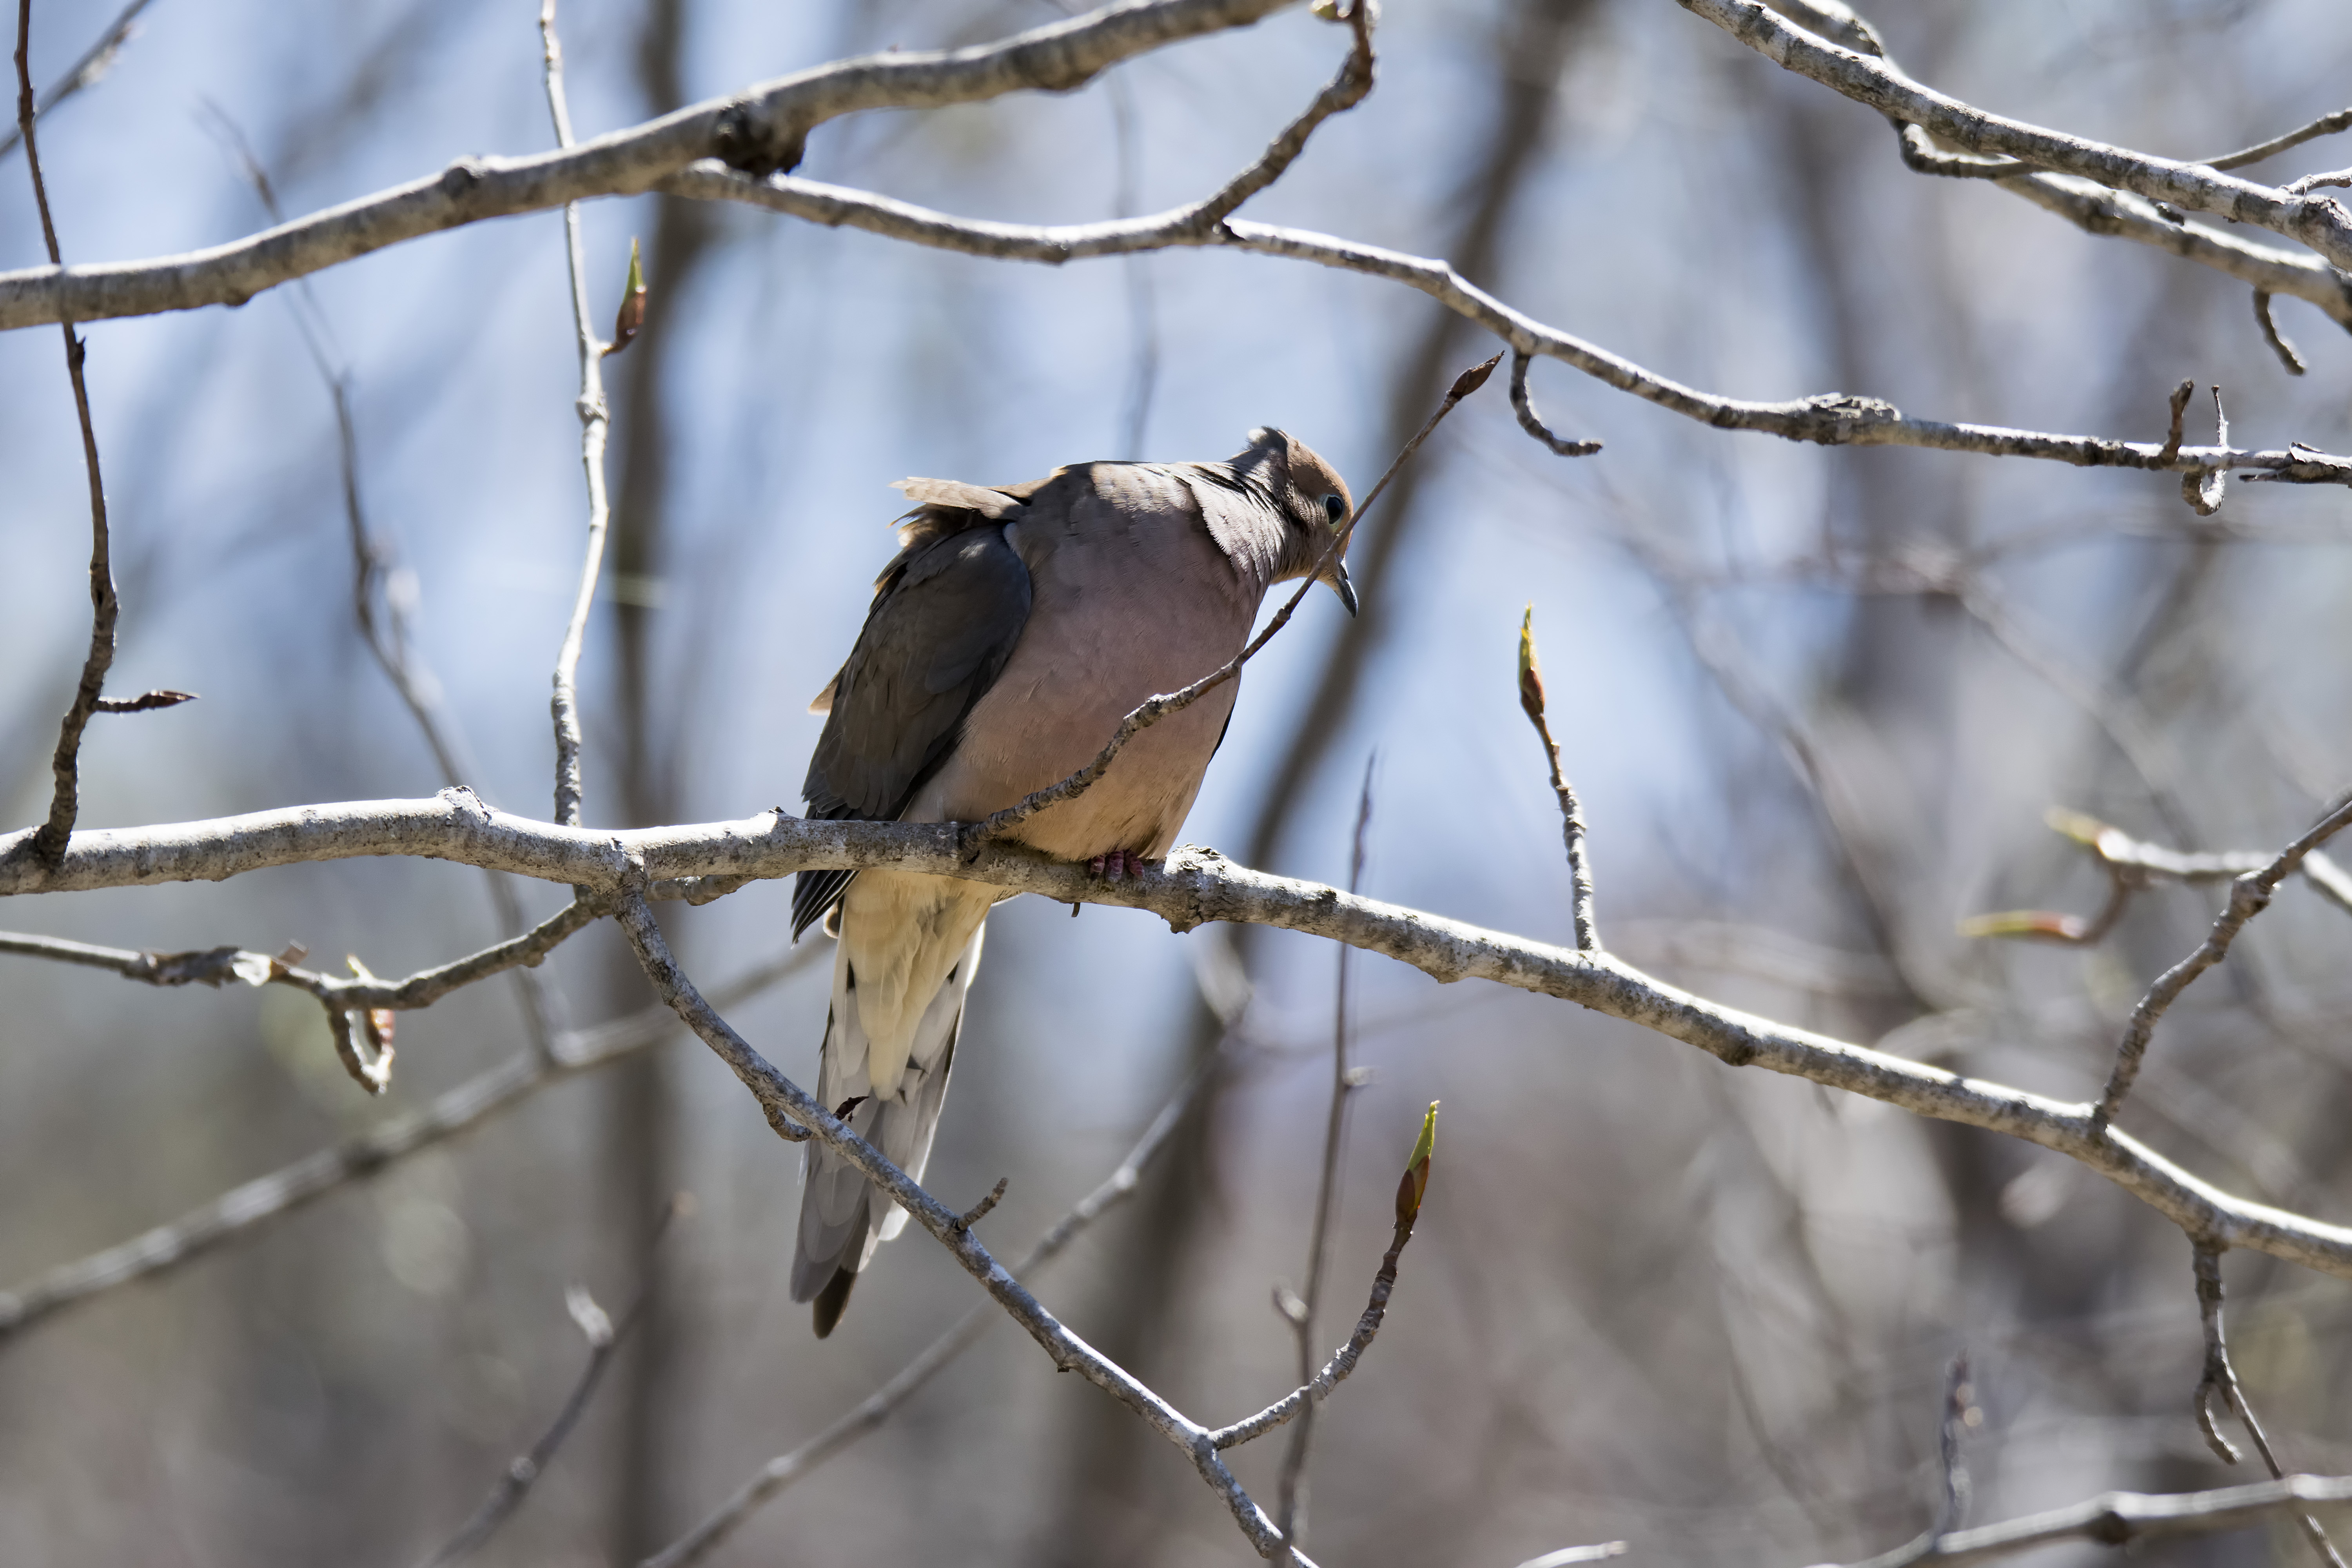
nature, branch, winter, bird, wildlife, spring, fauna, twig, canada, dove, vertebrate, sparrow, quebec, finch, tourterelle, sherbrooke, oiseau, triste, mourning, old world flycatcher, perching bird, emberizidae